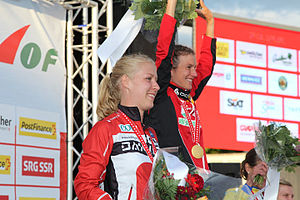
VM i orientering 2012 / Sprint
Danske Maja Alm vinder sølv på sprinten, hvilket også bliver det bedste danske resultat under VM.